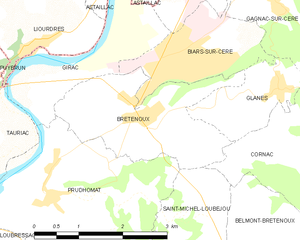
Bretenoux est une commune française située dans le département du Lot, en région Occitanie.